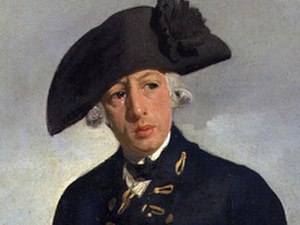
Arthur Phillip
Portræt fra 1786 af Francis Wheatley